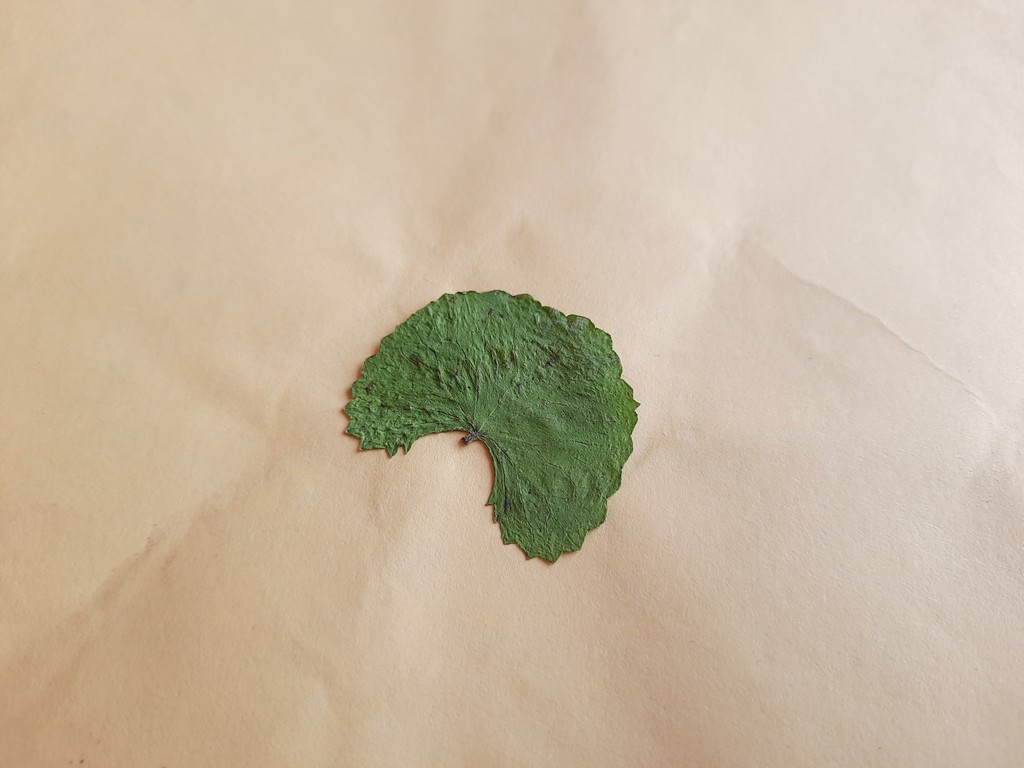
Label: Dried